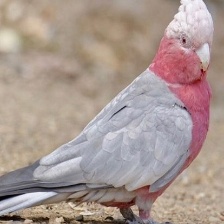
Species: ROSE BREASTED COCKATOO
Scientific name: EOLOPHUS ROSEICAPILLA
ImageNet parent category: sulphur-crested_cockatoo